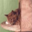
Label: cat